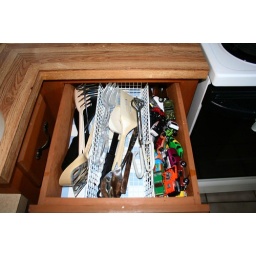
Things I find in the kitchen drawer 9/28